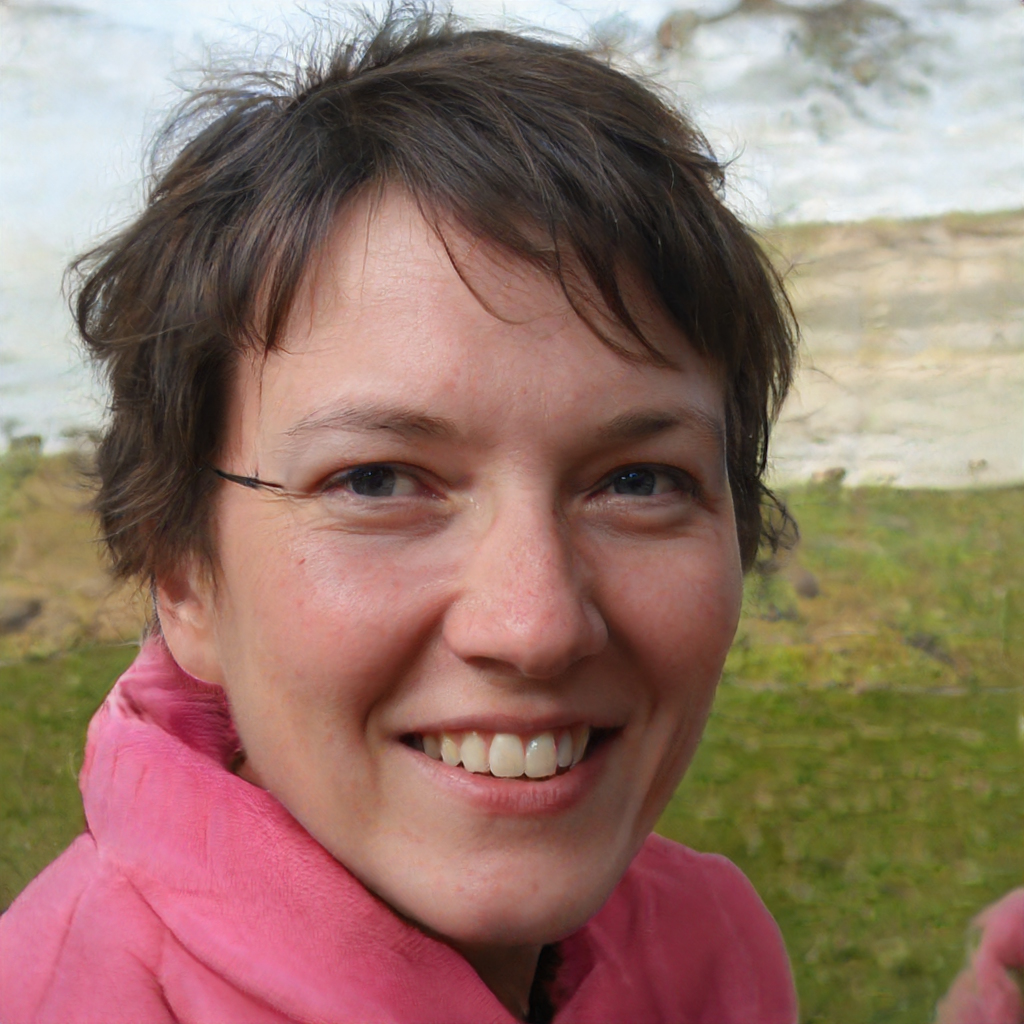
Gender: Female